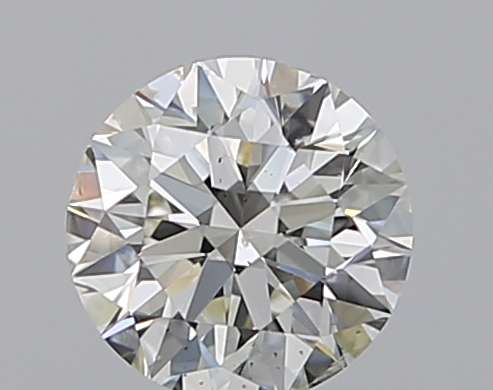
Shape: round
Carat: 0.7
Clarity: SI1
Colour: J
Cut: VG
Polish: EX
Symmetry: VG
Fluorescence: F
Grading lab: GIA
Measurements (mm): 5.57 x 5.61 x 3.54